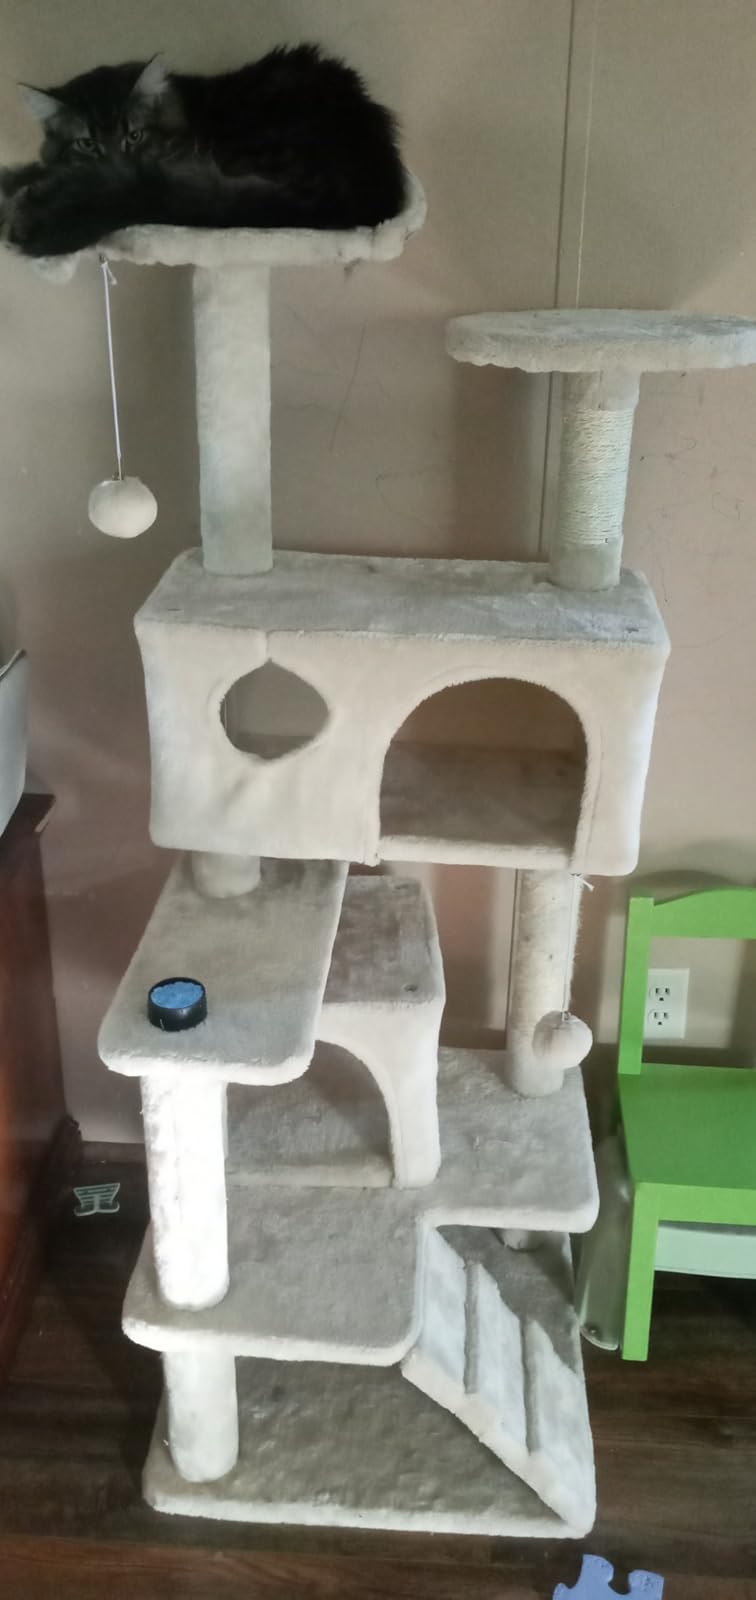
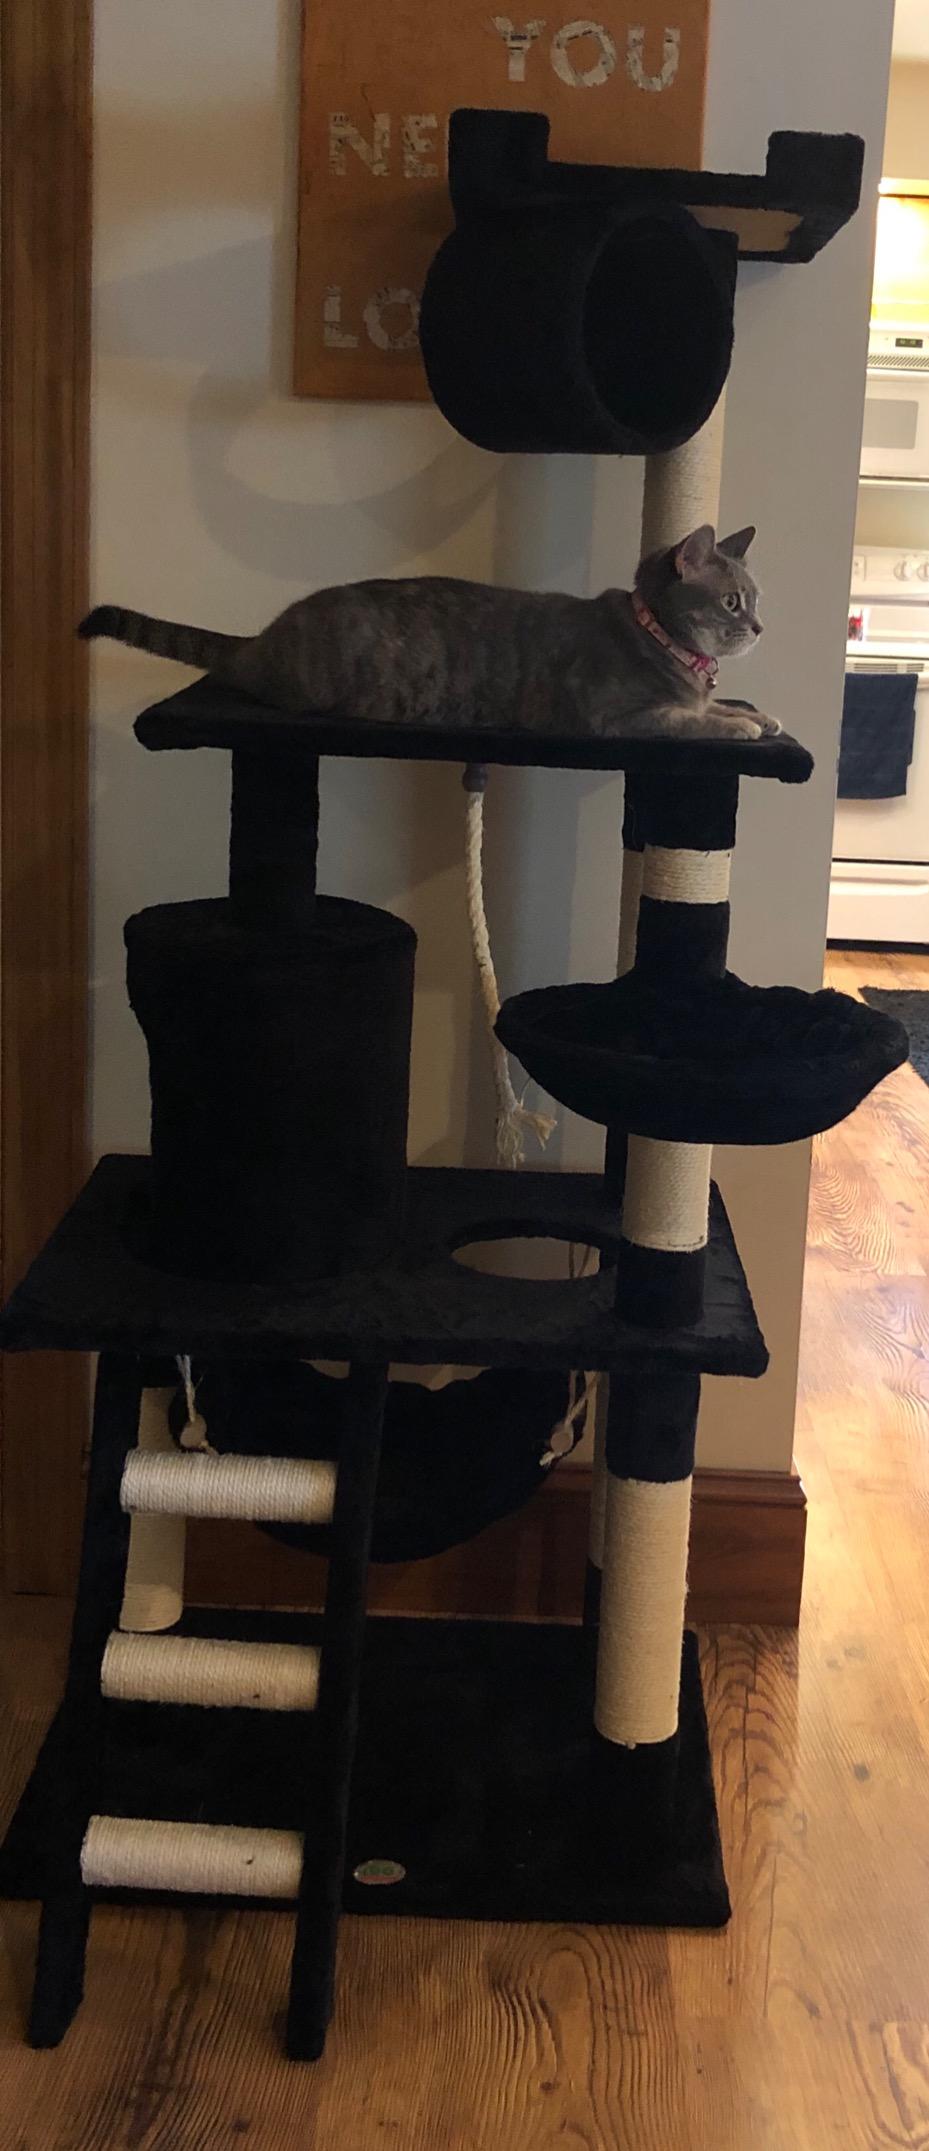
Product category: items_cat tree
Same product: no